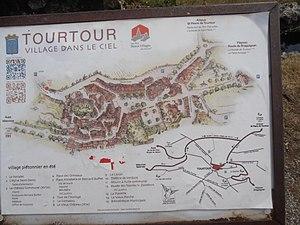
Var, Tourtour, Plan général du village
Tourtour est une commune française située dans le département du Var, en région française Provence-Alpes-Côte d'Azur.